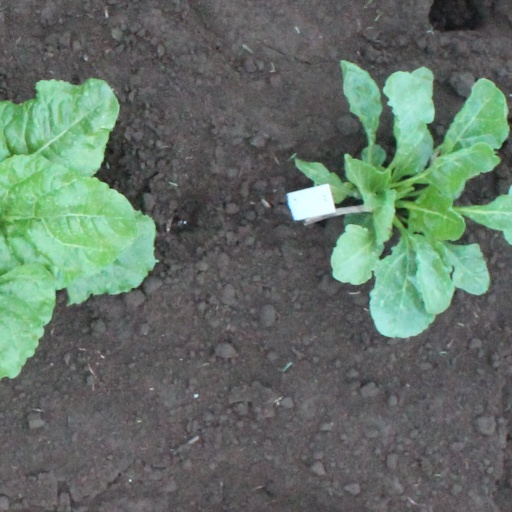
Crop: sugar beet